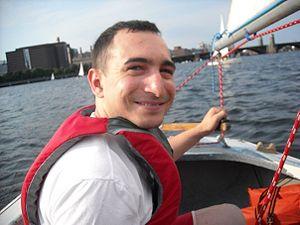
Sony BMG Music Entertainment et al. v. Tenenbaum est une affaire judiciaire dans laquelle le label de disque Sony BMG, aux côtés de Warner Bros. Records, Atlantic Records, Arista Records, et UMG Recordings, accuse Joel Tenenbaum, un étudiant américain, d'avoir téléchargé et partagé illégalement une trentaine de fichiers musicaux en 2004, violant ainsi la propriété intellectuelle.